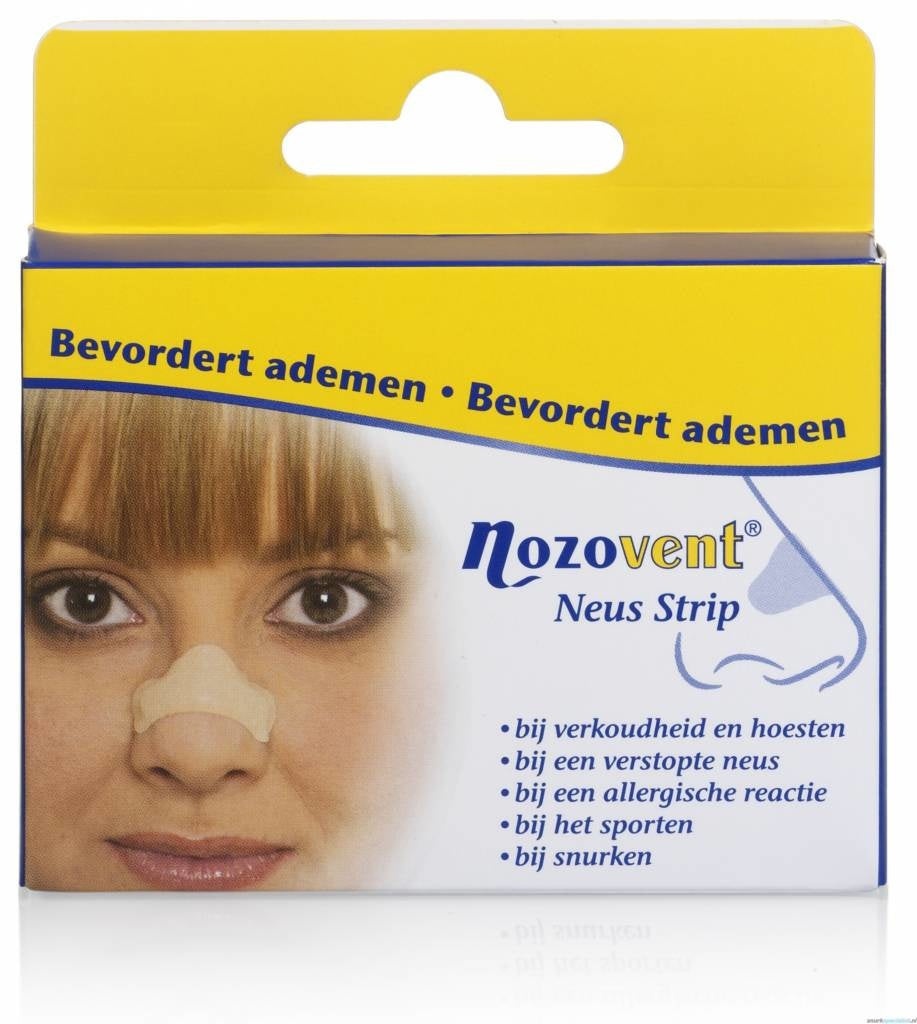
Nozovent Nasenstreifen – 12 Stück
Einführung – Nozovent Nasenstreifen, 12 Stück: Nasenanzeiger für Erwachsene, die ihre Nasenatmung unterstützen möchten. Der dehnbare Nasenstreifen weitet die Nasenflügel mechanisch und verbessert so die Nasenpassage für komfortableres Atmen. Wichtige Merkmale & Design Packungsgröße: 12 Stück Produktart: Nasenstreifen / Nasenpflaster Wirkprinzip: mechanische Weitung der Nasenflügel zur Erhöhung der Nasenpassage Anwendung: äußerlich auf der Nase anzubringen Marke: Nozovent Verarbeitung: selbstklebendes Design für einfache Anbringung Leistung / Vorteile Unterstützt eine offenere Nasenpassage durch mechanische Weitung der Nasenflügel. Kann das Atmen durch die Nase angenehmer machen und so Mundatmung verringern. Einfache Anwendung: außen anbringbar und leicht anzulegen. Praktische Packungsgröße für Probe- oder Reiseeinsatz.
Brand: PJ
Category: Health & Beauty > Personal Care > Sleeping Aids > Snoring & Sleep Apnea Aids > External Nasal Strips